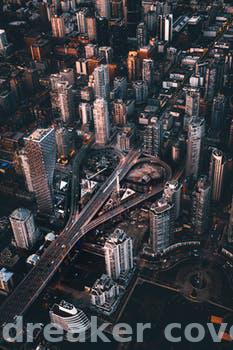
Label: Watermark